History of Virginia on stamps

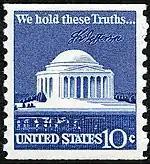

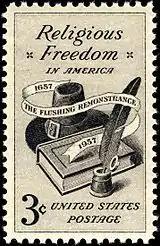

The Thomas Jefferson Memorial in Washington, D. C. was commemorated with a 10-cent regular stamp issued on December 14, 1973. The stamp features the introductory phrase to the Declaration of Independence, "We hold these truths..." authored by Jefferson. The neoclassical building was dedicated to the third president of the United States in 1943. It hosts annual Memorial events, Easter Sunrise Services, and the Cherry Blossom Festival. Thomas Jefferson authored the Virginia Statute of Religious Freedom which disestablished the Anglican Church in Virginia. Here religious freedom is commemorated at the earlier Flushing Remonstrance.